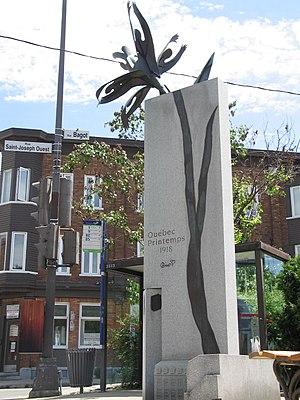
Monument «Québec Printemps 1918» de la sculpteure Aline Martineau, érigé dans le quartier Saint-Sauveur par la ville de Québec en 1998. Il commémore la mort de quatre citoyens mitraillés par des soldats canadiens de l'Ontario et de l'Ouest du Canada pendant une série de manifestations contre la mobilisation obligatoire, le 1er avril 1918.
Québec, Printemps 1918 est une sculpture créée par l'artiste québécoise Aline Martineau et commémorant les événements survenus lors de l'émeute de Québec, en 1918. Fabriqué par la firme Delisle Monuments Inc. et inaugurée le 4 septembre 1998, elle est érigée à l'angle des rues Saint-Vallier, Saint-Joseph et Bagot, dans le quartier de Saint-Sauveur à Québec.